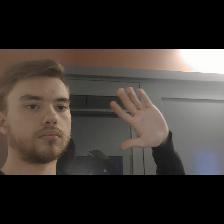
Label: Human